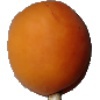
Label: Apricot 1